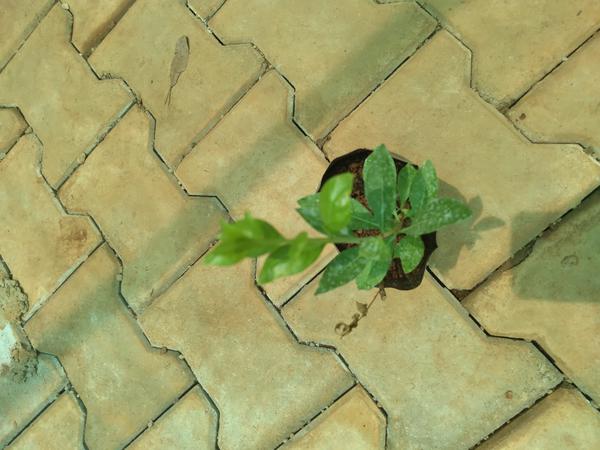
Plant: Henna